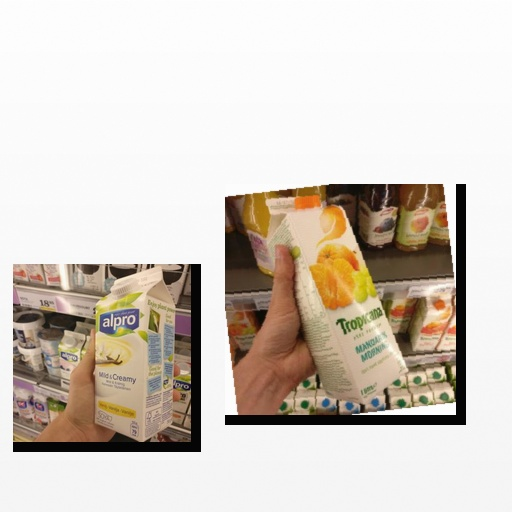
Food items: vanilla_soyghurt, mandarin_juice